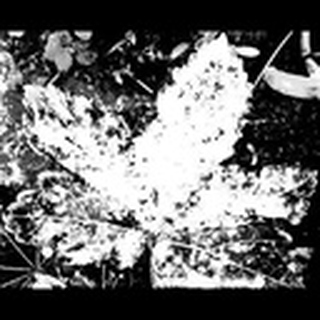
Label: cotton_powdery_mildew